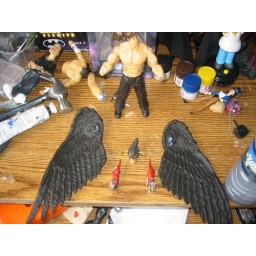
Put some Lego ball joints in there and painted the wing black